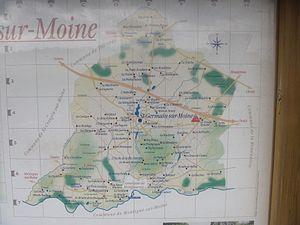
photographie du plan de la commune de Saint-Germain-sur-Moine, sur le panneau à l'entrée du parc d'activités du Val-de-Moine
Saint-Germain-sur-Moine est une ancienne commune française située dans le département de Maine-et-Loire et la région Pays de la Loire, au cœur de la région naturelle et historique des Mauges. Ses habitants sont les Germinois et les Germinoises.